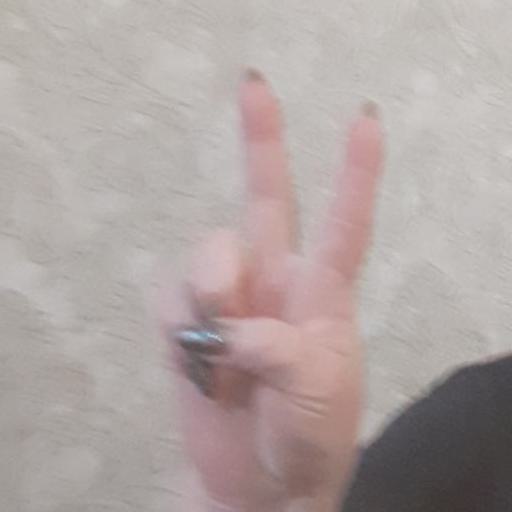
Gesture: peace